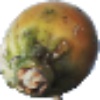
Label: Cactus fruit 1